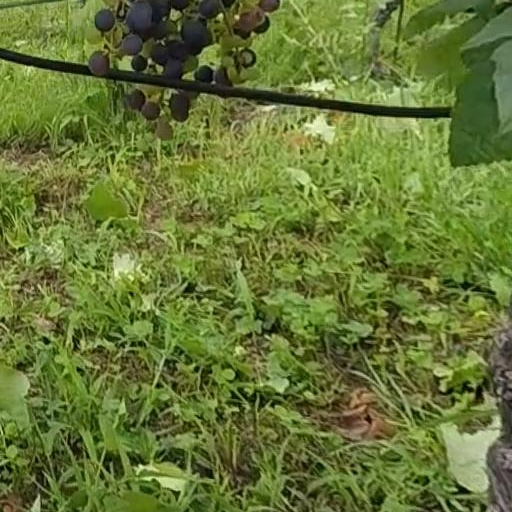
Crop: grape